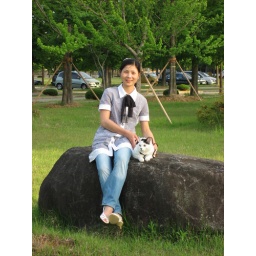
Yen and Miumiu in the grass field in front of our appartment